Rosbiratschka

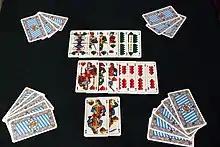
The final deal, Rosbiratschka, in progress

For three players, remove all Sevens and Eights from a 32-card pack and deal eight cards to each player; score 2 minus points for the Ace and King of Hearts in deal 2. For five players remove the Six of Bells and deal seven each. Score 2 minus points for the last trick in deal 1. For six players use a 36-card pack and deal six to each player; score 2 minus points for the first and last tricks in deal 1.